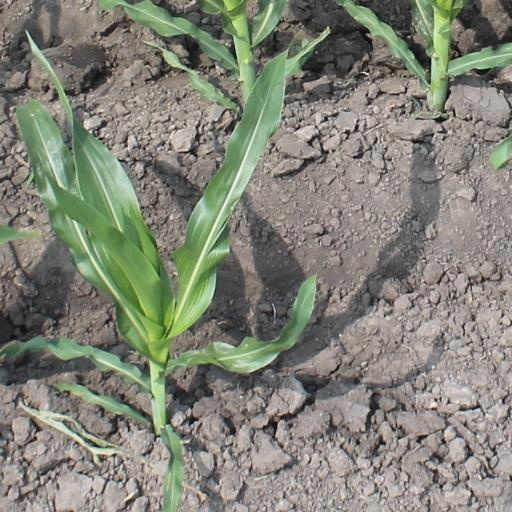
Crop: maize; corn